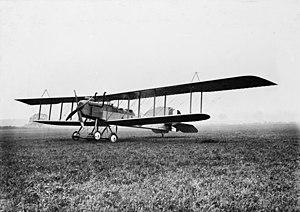
Le Short Bomber était un biplan biplace conçu par la firme britannique Short Brothers et destiné à des missions de reconnaissance à longue distance, de bombardement et de torpillage. Il s'agit de la version « terrestre » de l'hydravion qui connut un grand succès, le Short Type 184.